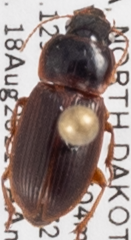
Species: Harpalus somnulentus
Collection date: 2021-08-18
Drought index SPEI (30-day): -2.09
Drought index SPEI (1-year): -2.09
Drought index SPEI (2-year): -1.45